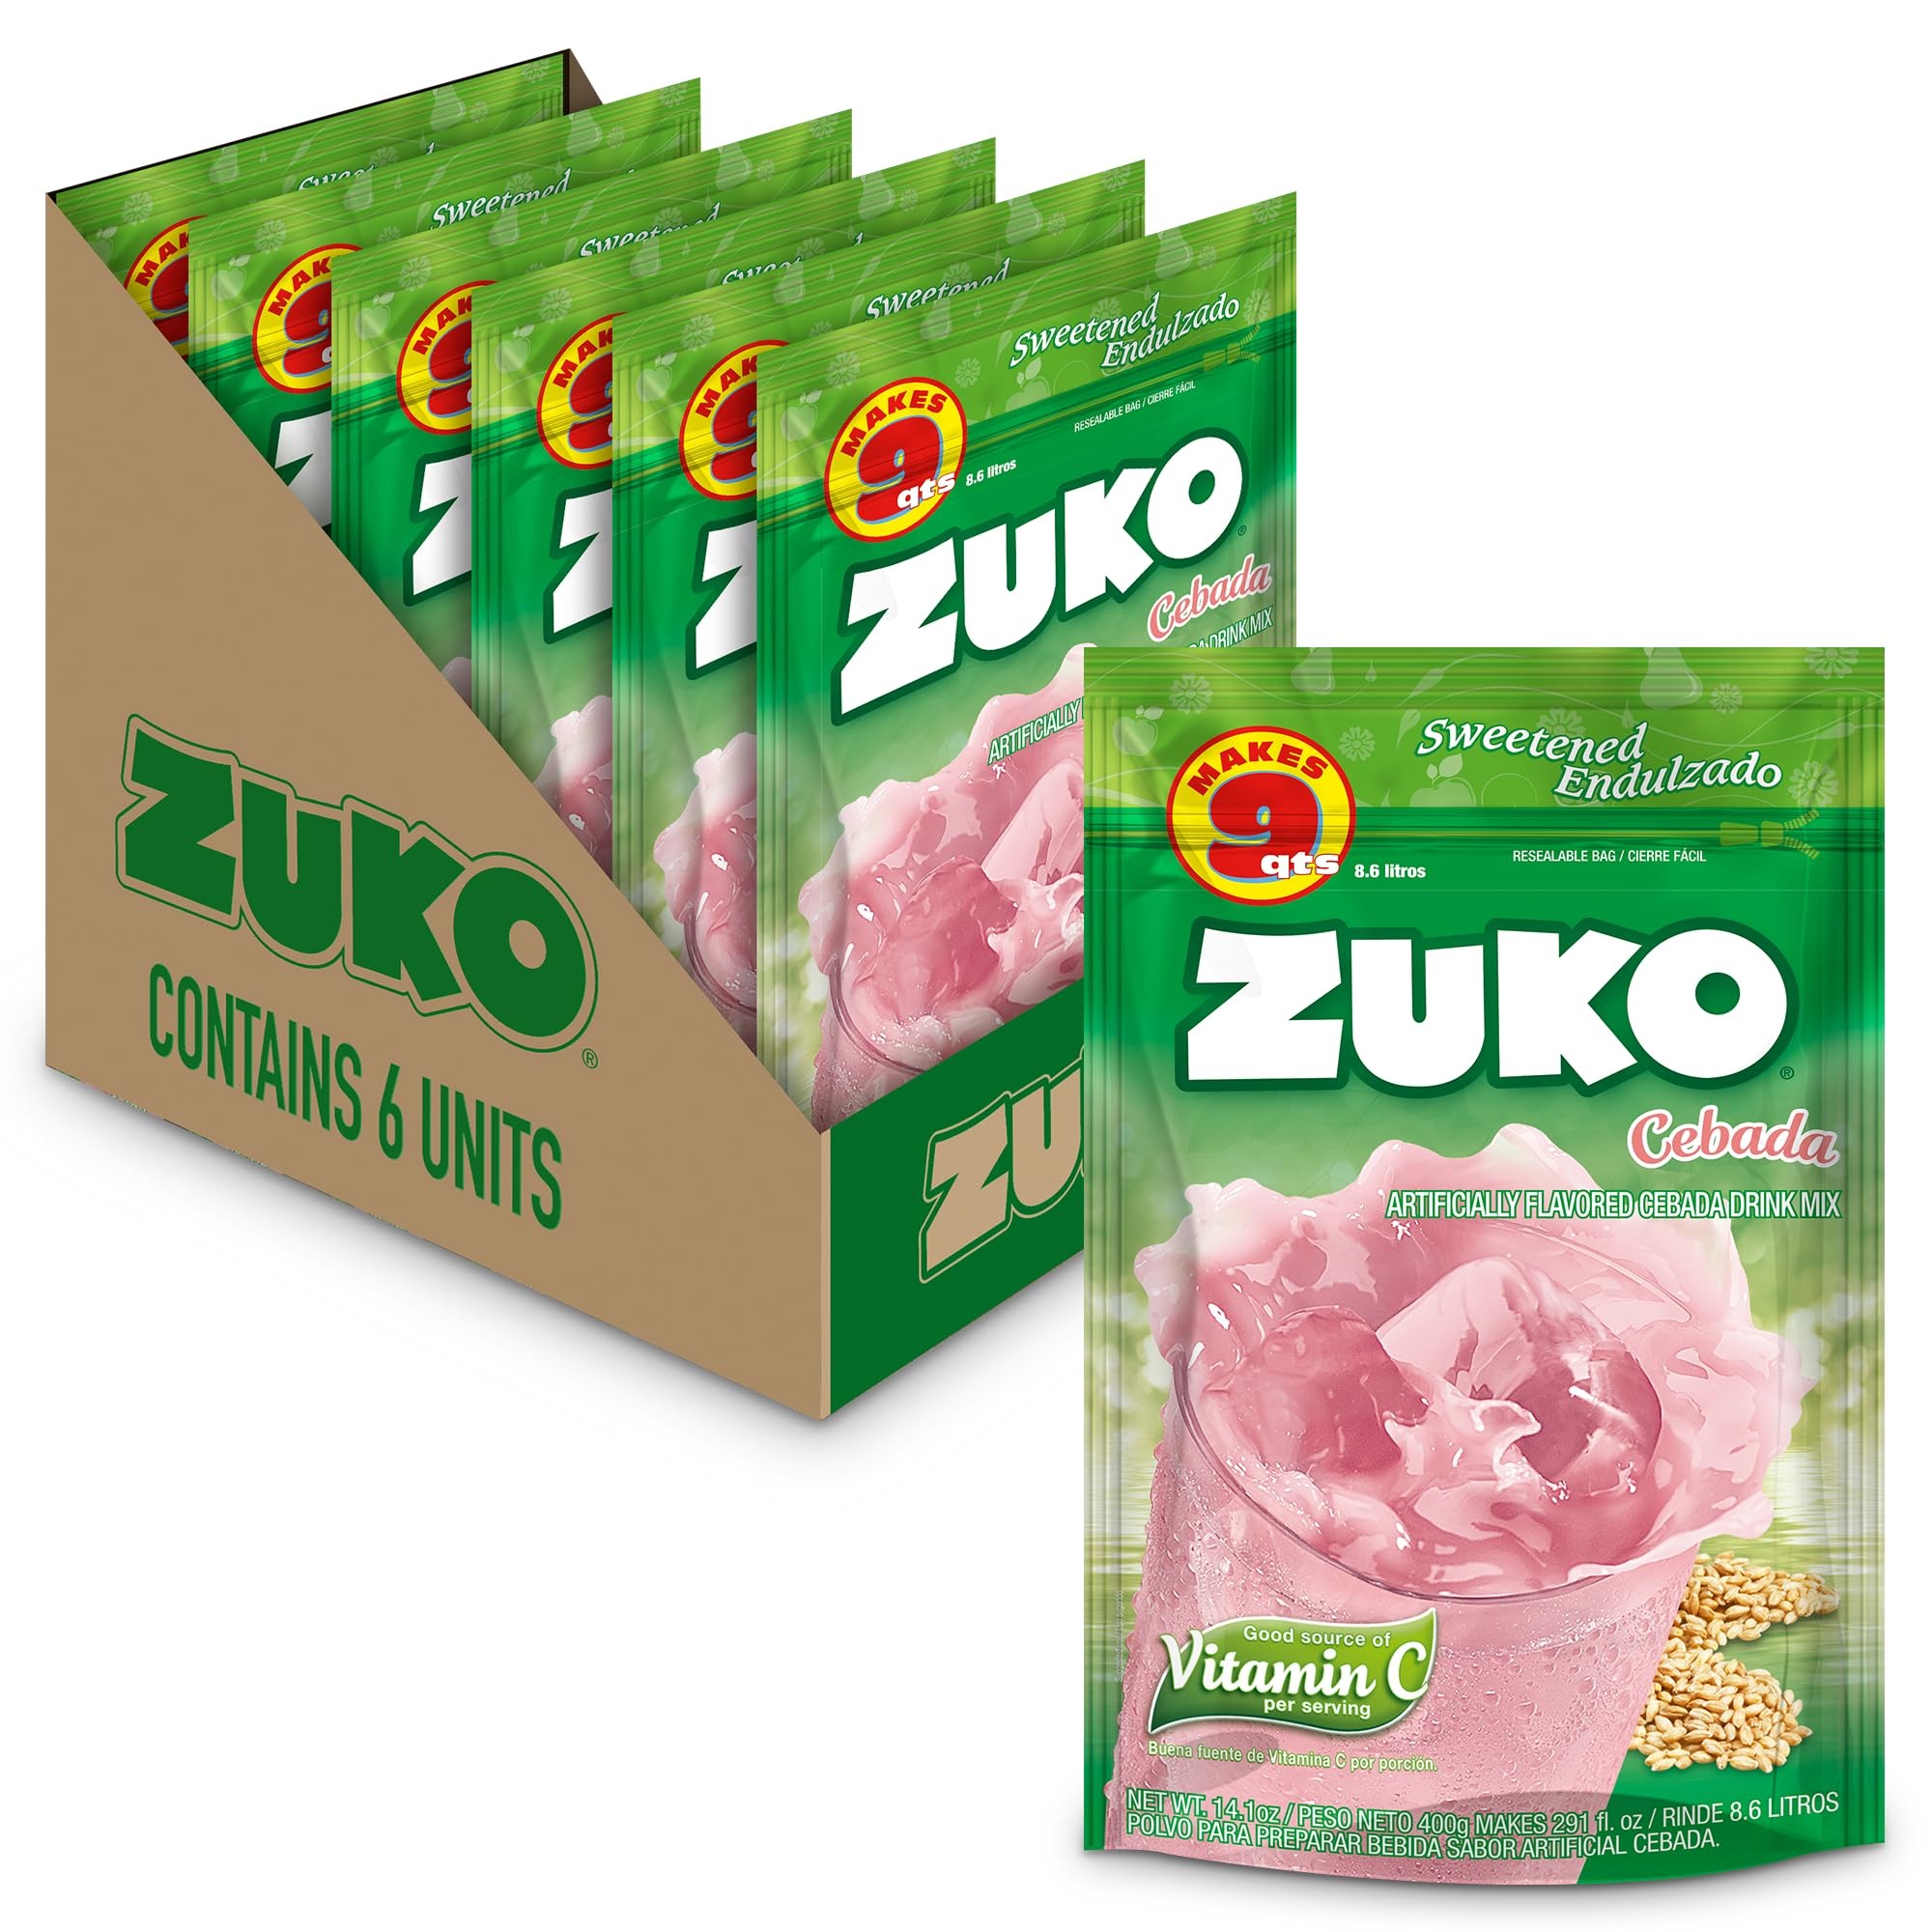
Item Name: Zuko Cebada Instant Powder Drink | Family Pack | No Sugar Needed | Vitamin C | 14.1 Ounce (Pack of 6)
Bullet Point 1: DELICIOUS AND GOOD FOR YOU: ZUKO is forified with Vitamin C and does not require extra sugar
Bullet Point 2: ENJOY THE FLAVOR: The delicious taste of a cebada-flavored water! Change the routine and accompany your meals with a tasty cebada-flavored water
Bullet Point 3: DELIGHT YOURSELF: ZUKO makes it easy to refresh an afternoon in the pool or enjoy a picnic with your family
Bullet Point 4: GREAT VALUE: Cebada-flavored water is perfect for cooling on hot days, since only one packet makes 9 quarts
Value: 14.1
Unit: Ounce

Price: 46.26